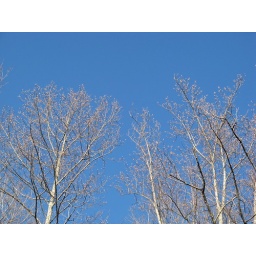
Buds against blue sky